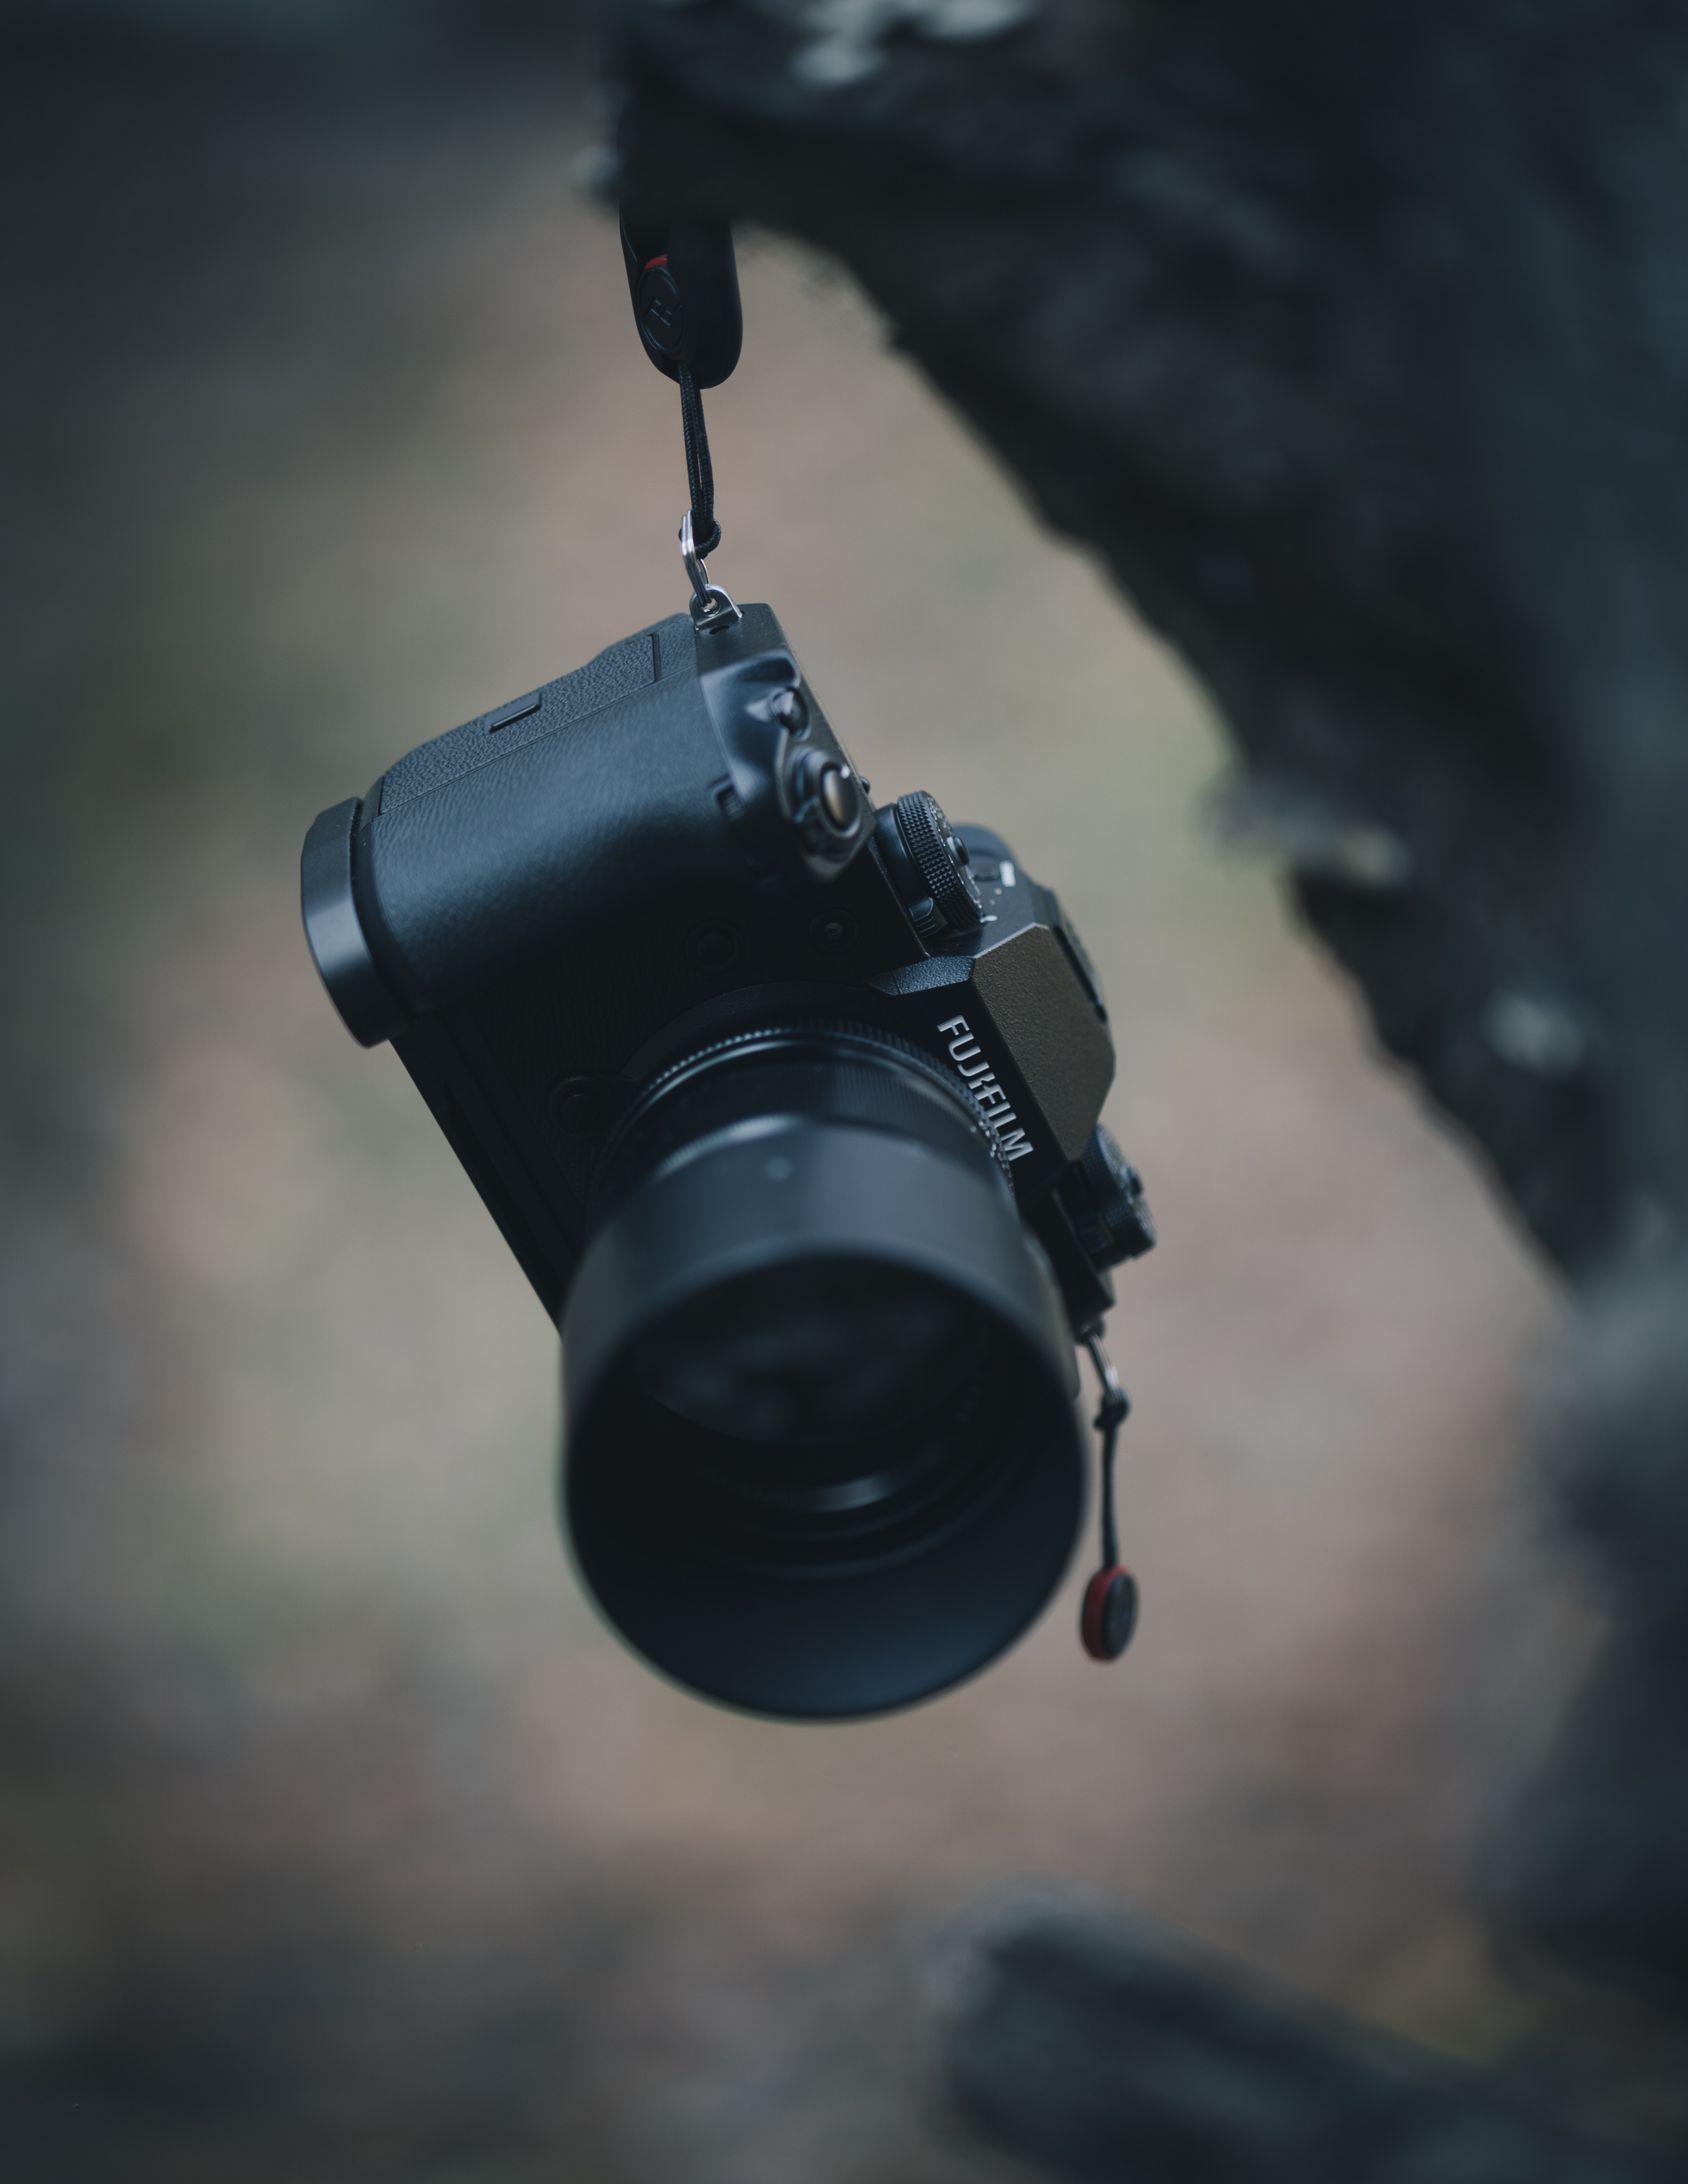
lens, cameras optics, camera lens, sky, photography, camera, camera accessory, macro photography, Material property, still life photography, font, single lens reflex camera, stock photography, reflex camera, cloud, flash photography, optical instrument